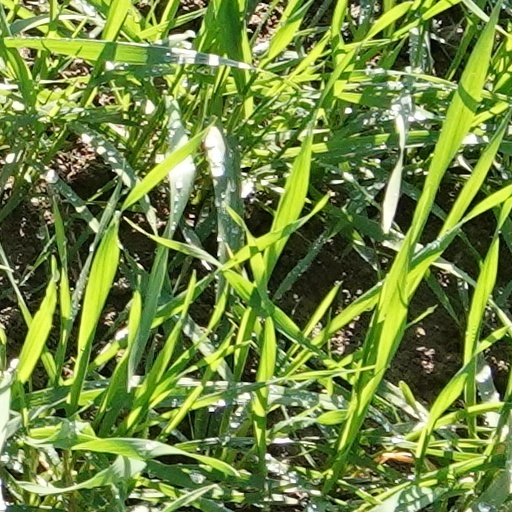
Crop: wheat